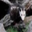
Label: possum